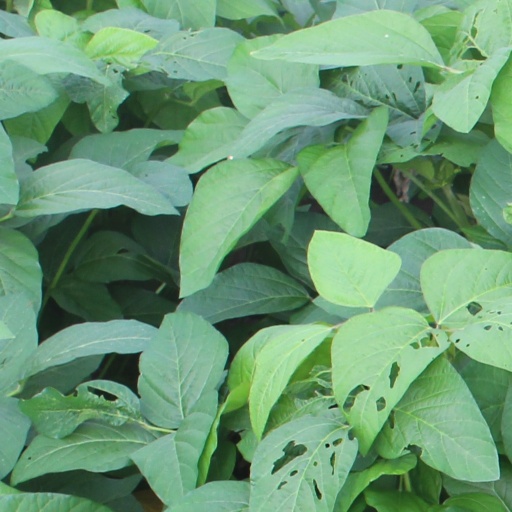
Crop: soybean